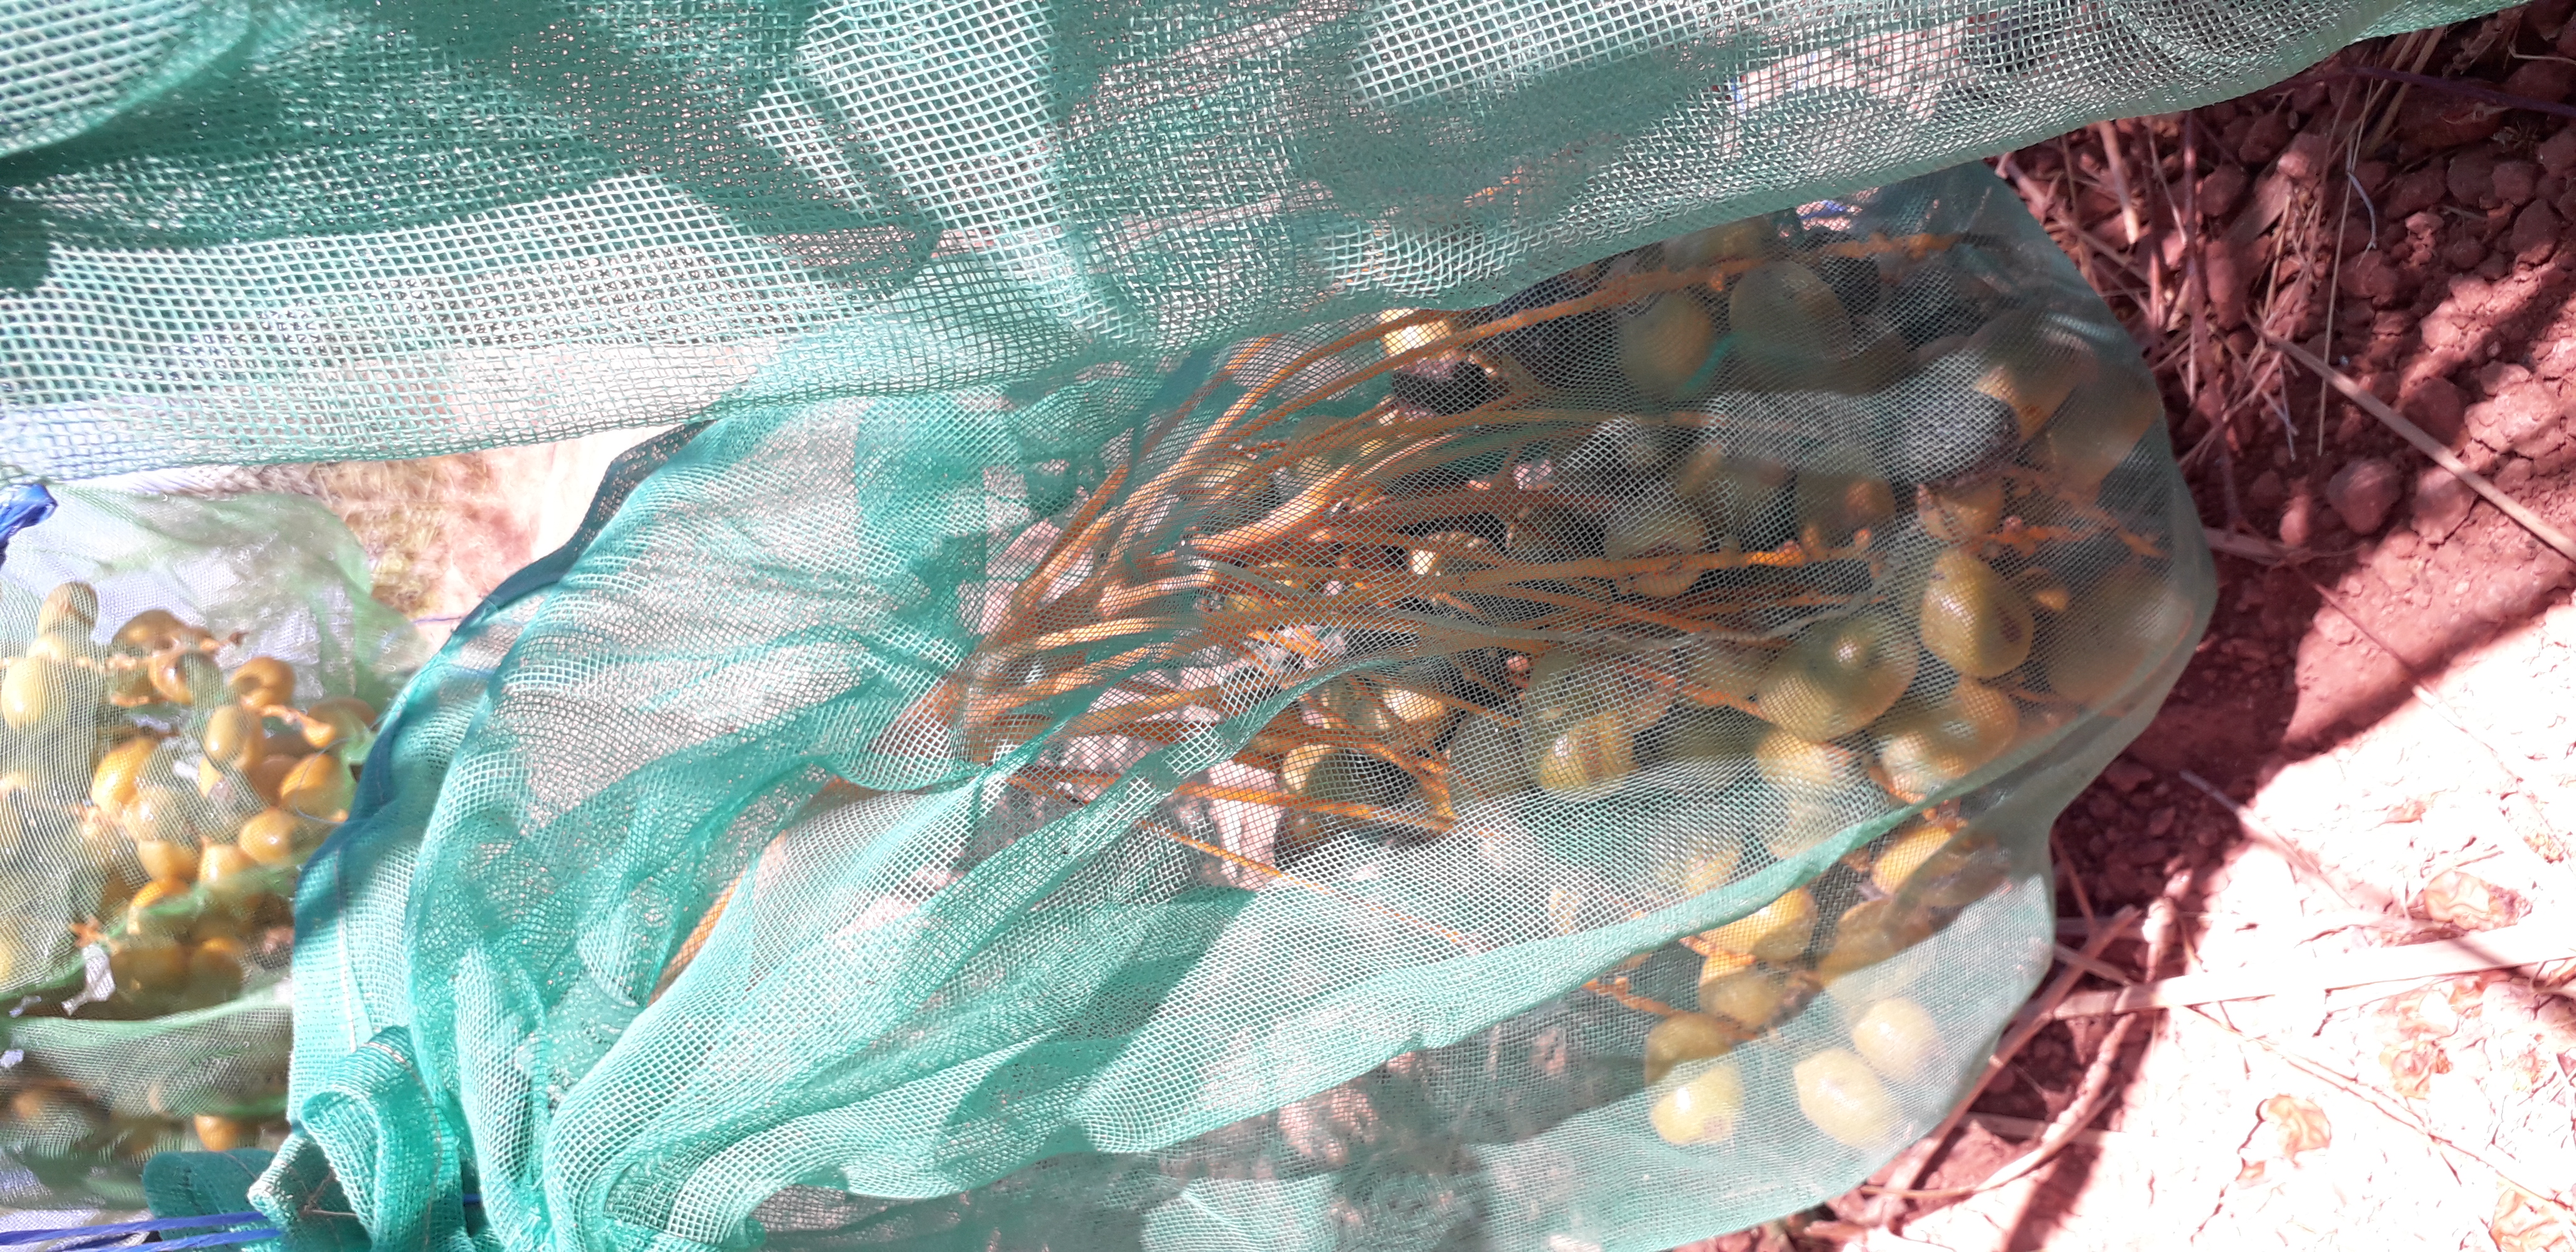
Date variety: Boufagous